Vegan studies

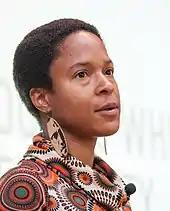
A. Breeze Harper

In 2010 a United Nations Environment Programme report recommended a global move toward a vegan diet, which over the following decade became increasingly mainstream in the Western world. According to University of Oxford English literature scholars Emelia Quinn and Benjamin Westwood, veganism's "entry into the academy" also began around 2010. Shortly after the publication of her 2010 edited collection, "Sistah Vegan: Black Female Vegans Speak on Food, Identity, Health, and Society", A. Breeze Harper sought to apply "critical race and black feminist studies to vegan studies in the US". That year, the "Journal for Critical Animal Studies" published an edition devoted to the perspectives of women of color, which had been "eerily absent from critical animal studies and vegan studies in general".